A Respectable Trade

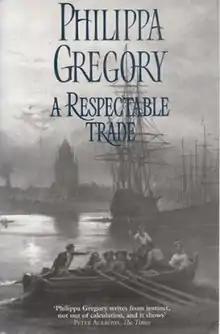
First edition (publ. HarperCollins)

A Respectable Trade is a 1995 historical novel by Philippa Gregory set in the Bristol docks in 1787.